Alex Dunstan

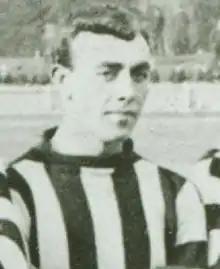
Dunstan in 1908

Alexander Fitzroy Dunstan (14 July 1885 – 20 November 1964) was an Australian rules footballer who played for the Collingwood Football Club in the Victorian Football League (VFL).